Mongolian horse

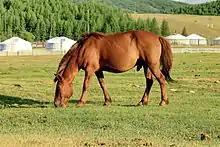
Short, stocky Mongol horse grazes by traditional ger tent dwellings

The Mongolian horse (Mongolian Адуу, "aduu": "horse" or "mori"; or as a herd, "ado") is the native horse breed of Mongolia. The breed is purported to be largely unchanged since the time of Genghis Khan. Nomads living in the traditional Mongol fashion still hold more than 3 million animals, which outnumber the country's human population. In Mongolia, the horses live outdoors all year, dealing with temperatures from in summer down to in winter, and they graze and search for food on their own. The mare's milk is processed into the national beverage "airag." Some animals are slaughtered for meat. Other than that, they serve as riding and transport animals; they are used both for the daily work of the nomads and in horse racing.